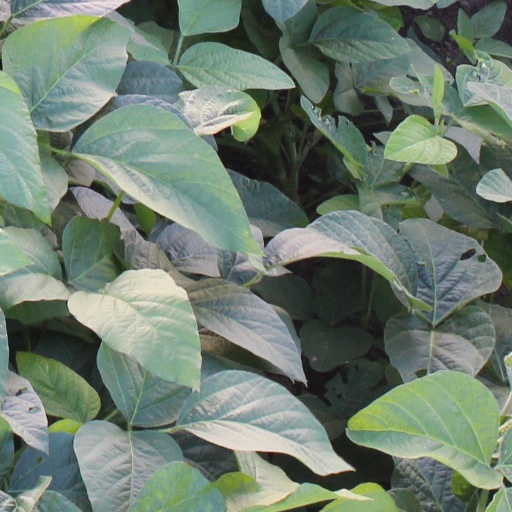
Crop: soybean